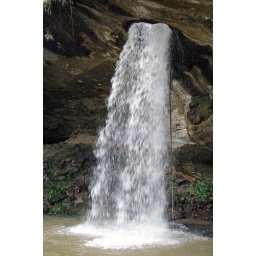
Moon supposedly shines through the hole in the rock where the water comes through